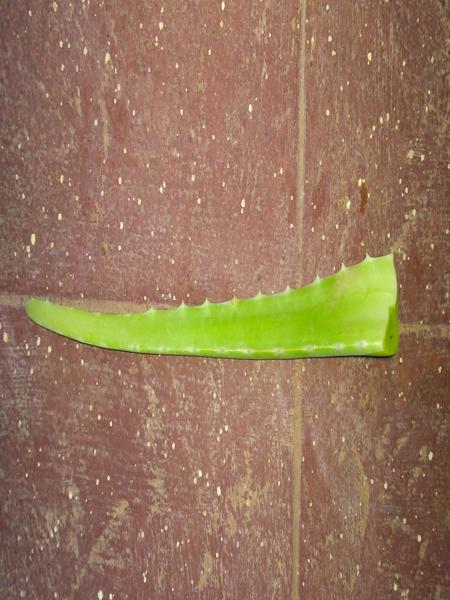
Plant: Aloevera